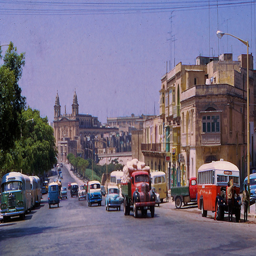
A city street filled with lots of traffic.
a number of cars driving on a city street
a bunch of cars and trucks on a road
a large street filled with various cars and trucks
A city with old cars driving in the street.